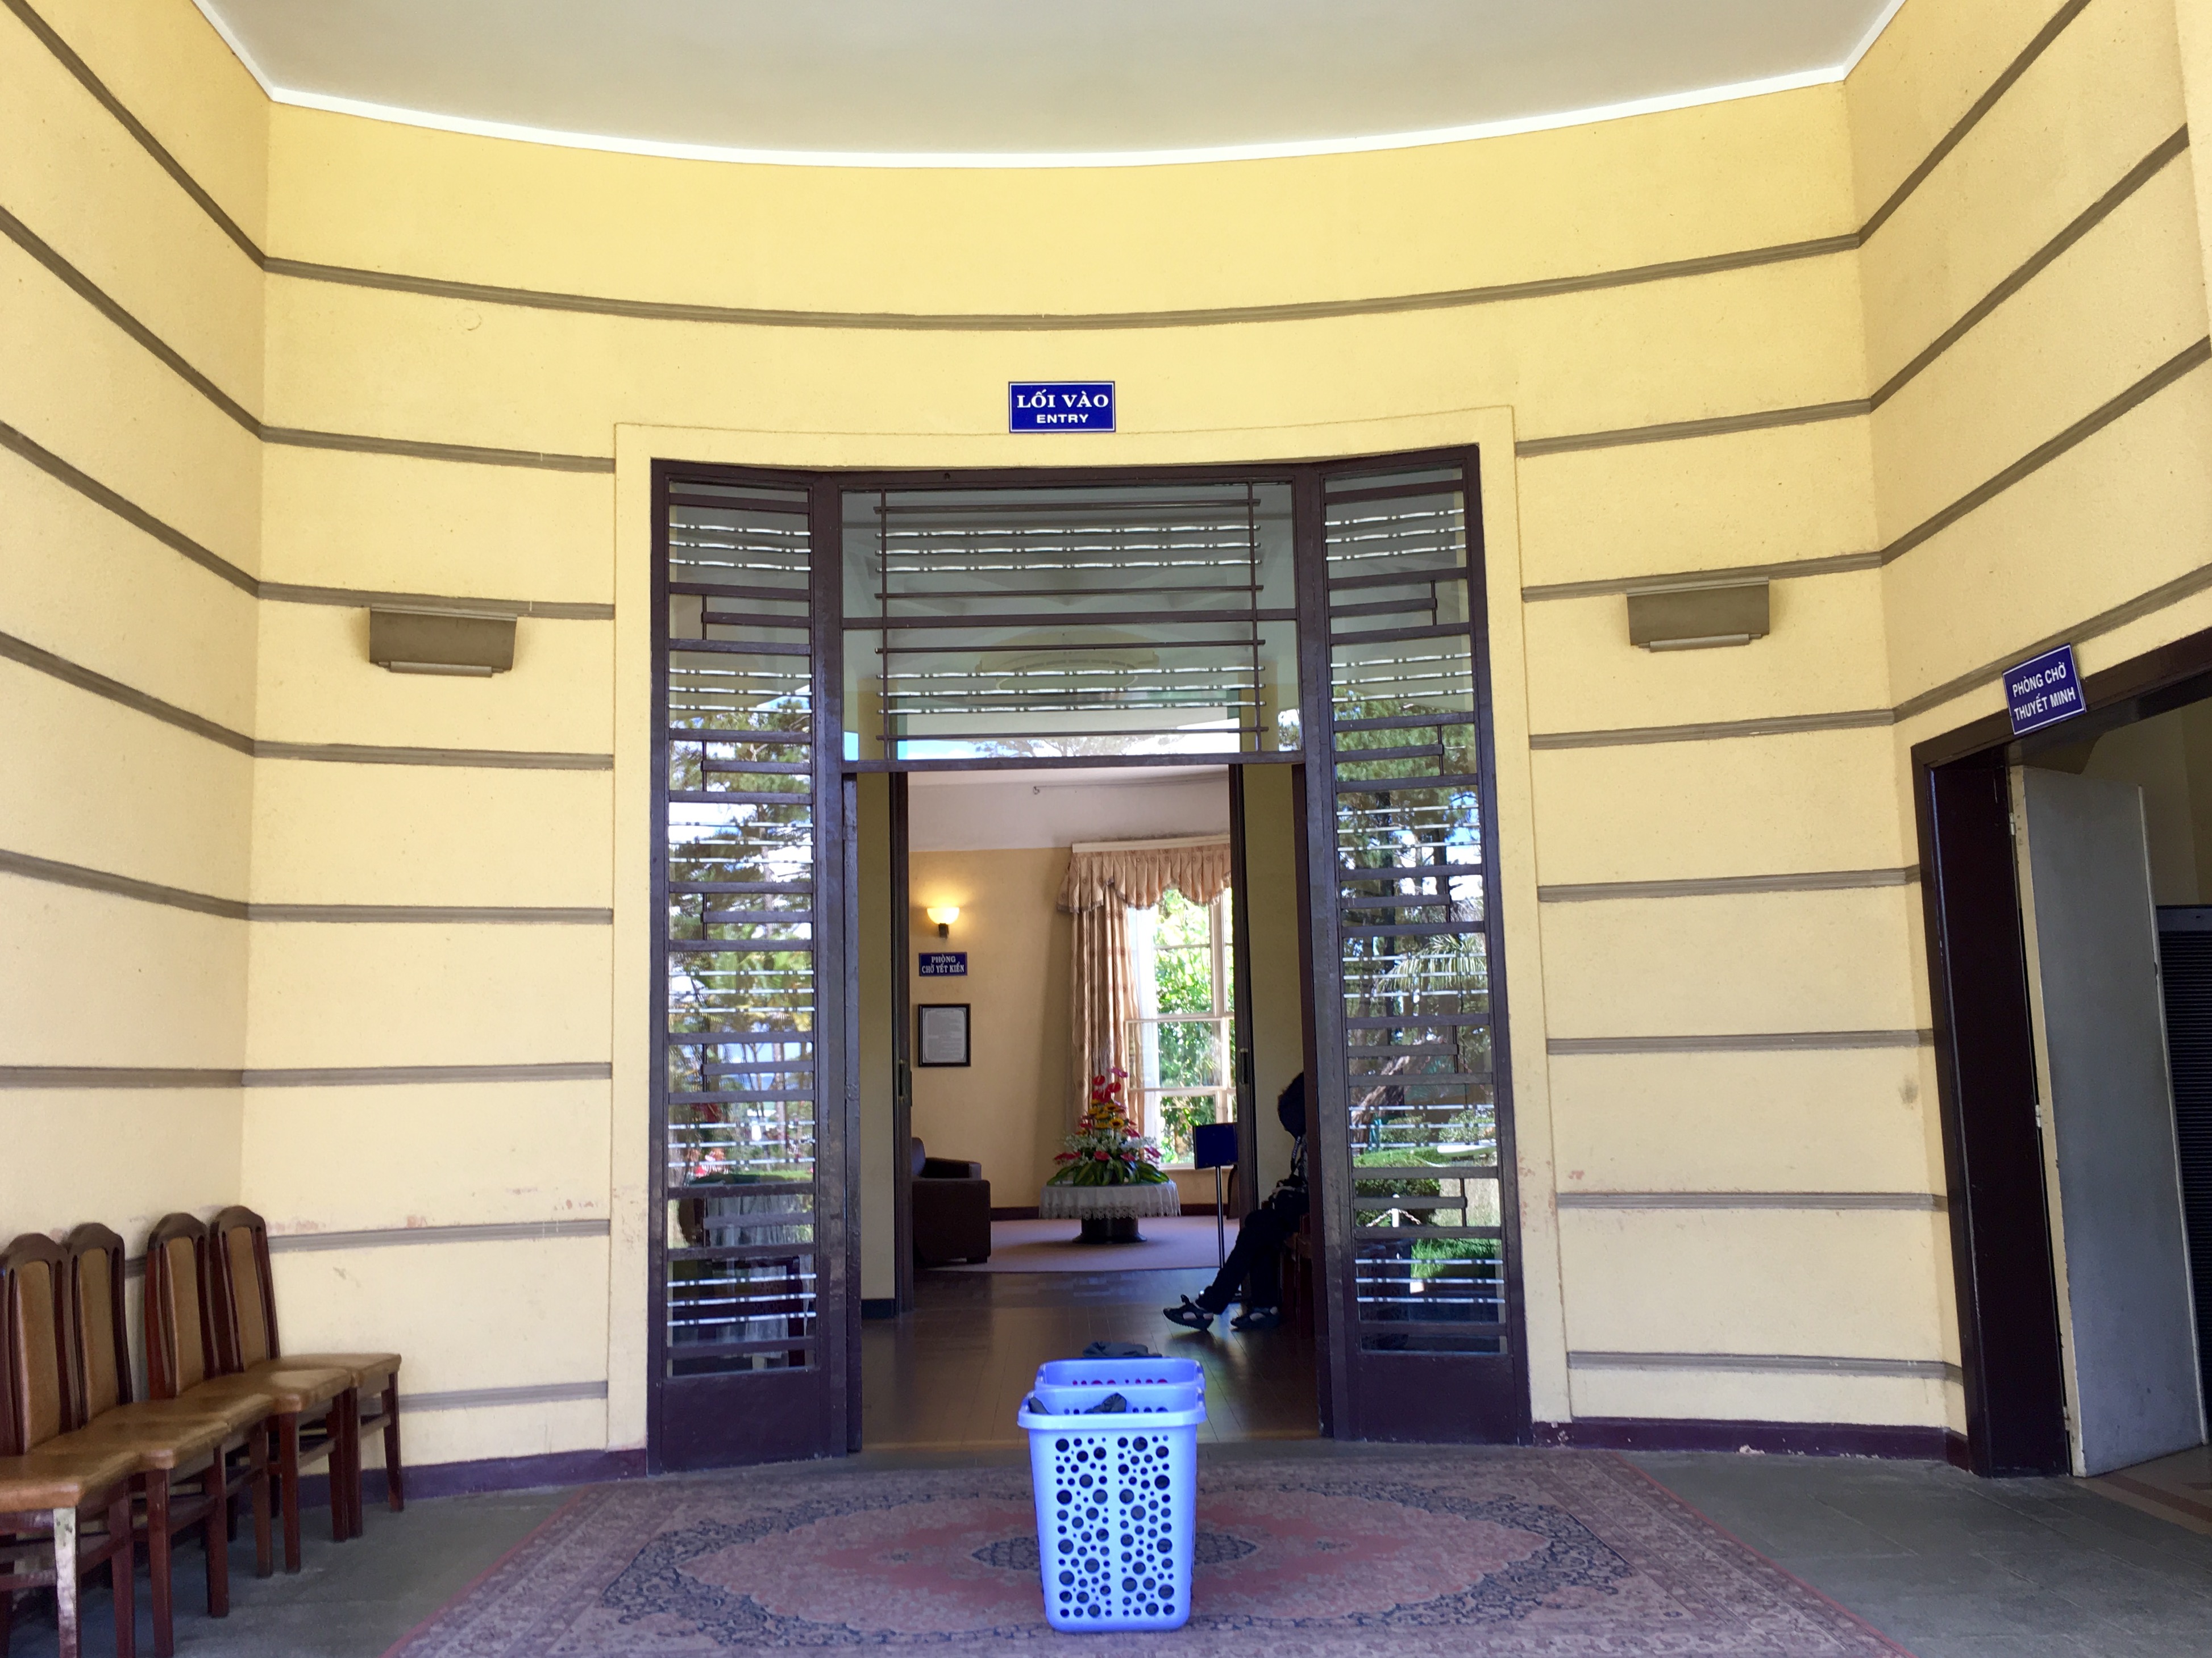
user: text: Bức tường trong hình có màu gì?
assistant: text: Màu vàng nhạt.

user: text: Có bao nhiêu cái ghế gỗ bọc đệm ở hàng ghế bên trái?
assistant: text: Bốn.

user: text: Tấm biển màu xanh phía trên cửa chính ghi nội dung gì bằng tiếng Việt?
assistant: text: 'LỐI VÀO'.

user: text: Dựa vào các biển báo 'LỐI VÀO' và 'PHÒNG CHỜ THUYẾT MINH', địa điểm này có thể là loại hình công trình nào?
assistant: text: Có thể là một tòa nhà công cộng, bảo tàng, hoặc khu vực dịch vụ có cung cấp thông tin hoặc thuyết minh. Cụ thể ở đây là Dinh Bảo Đại III

user: text: Mối quan hệ giữa biển báo 'LỐI VÀO' và 'PHÒNG CHỜ THUYẾT MINH' là gì trong việc định hướng khách tham quan?
assistant: text: Biển 'LỐI VÀO' đánh dấu điểm bắt đầu, còn 'PHÒNG CHỜ THUYẾT MINH' là nơi khách được hướng dẫn đến để nhận thông tin hoặc chuẩn bị cho trải nghiệm bên trong.